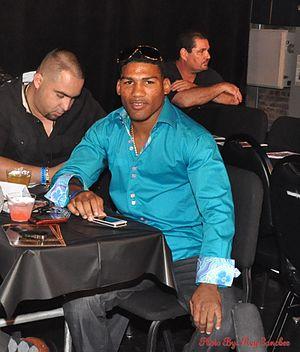
Yuriorkis Gamboa est un boxeur cubain né le 23 décembre 1981 à Guantánamo.